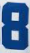
Number: 8